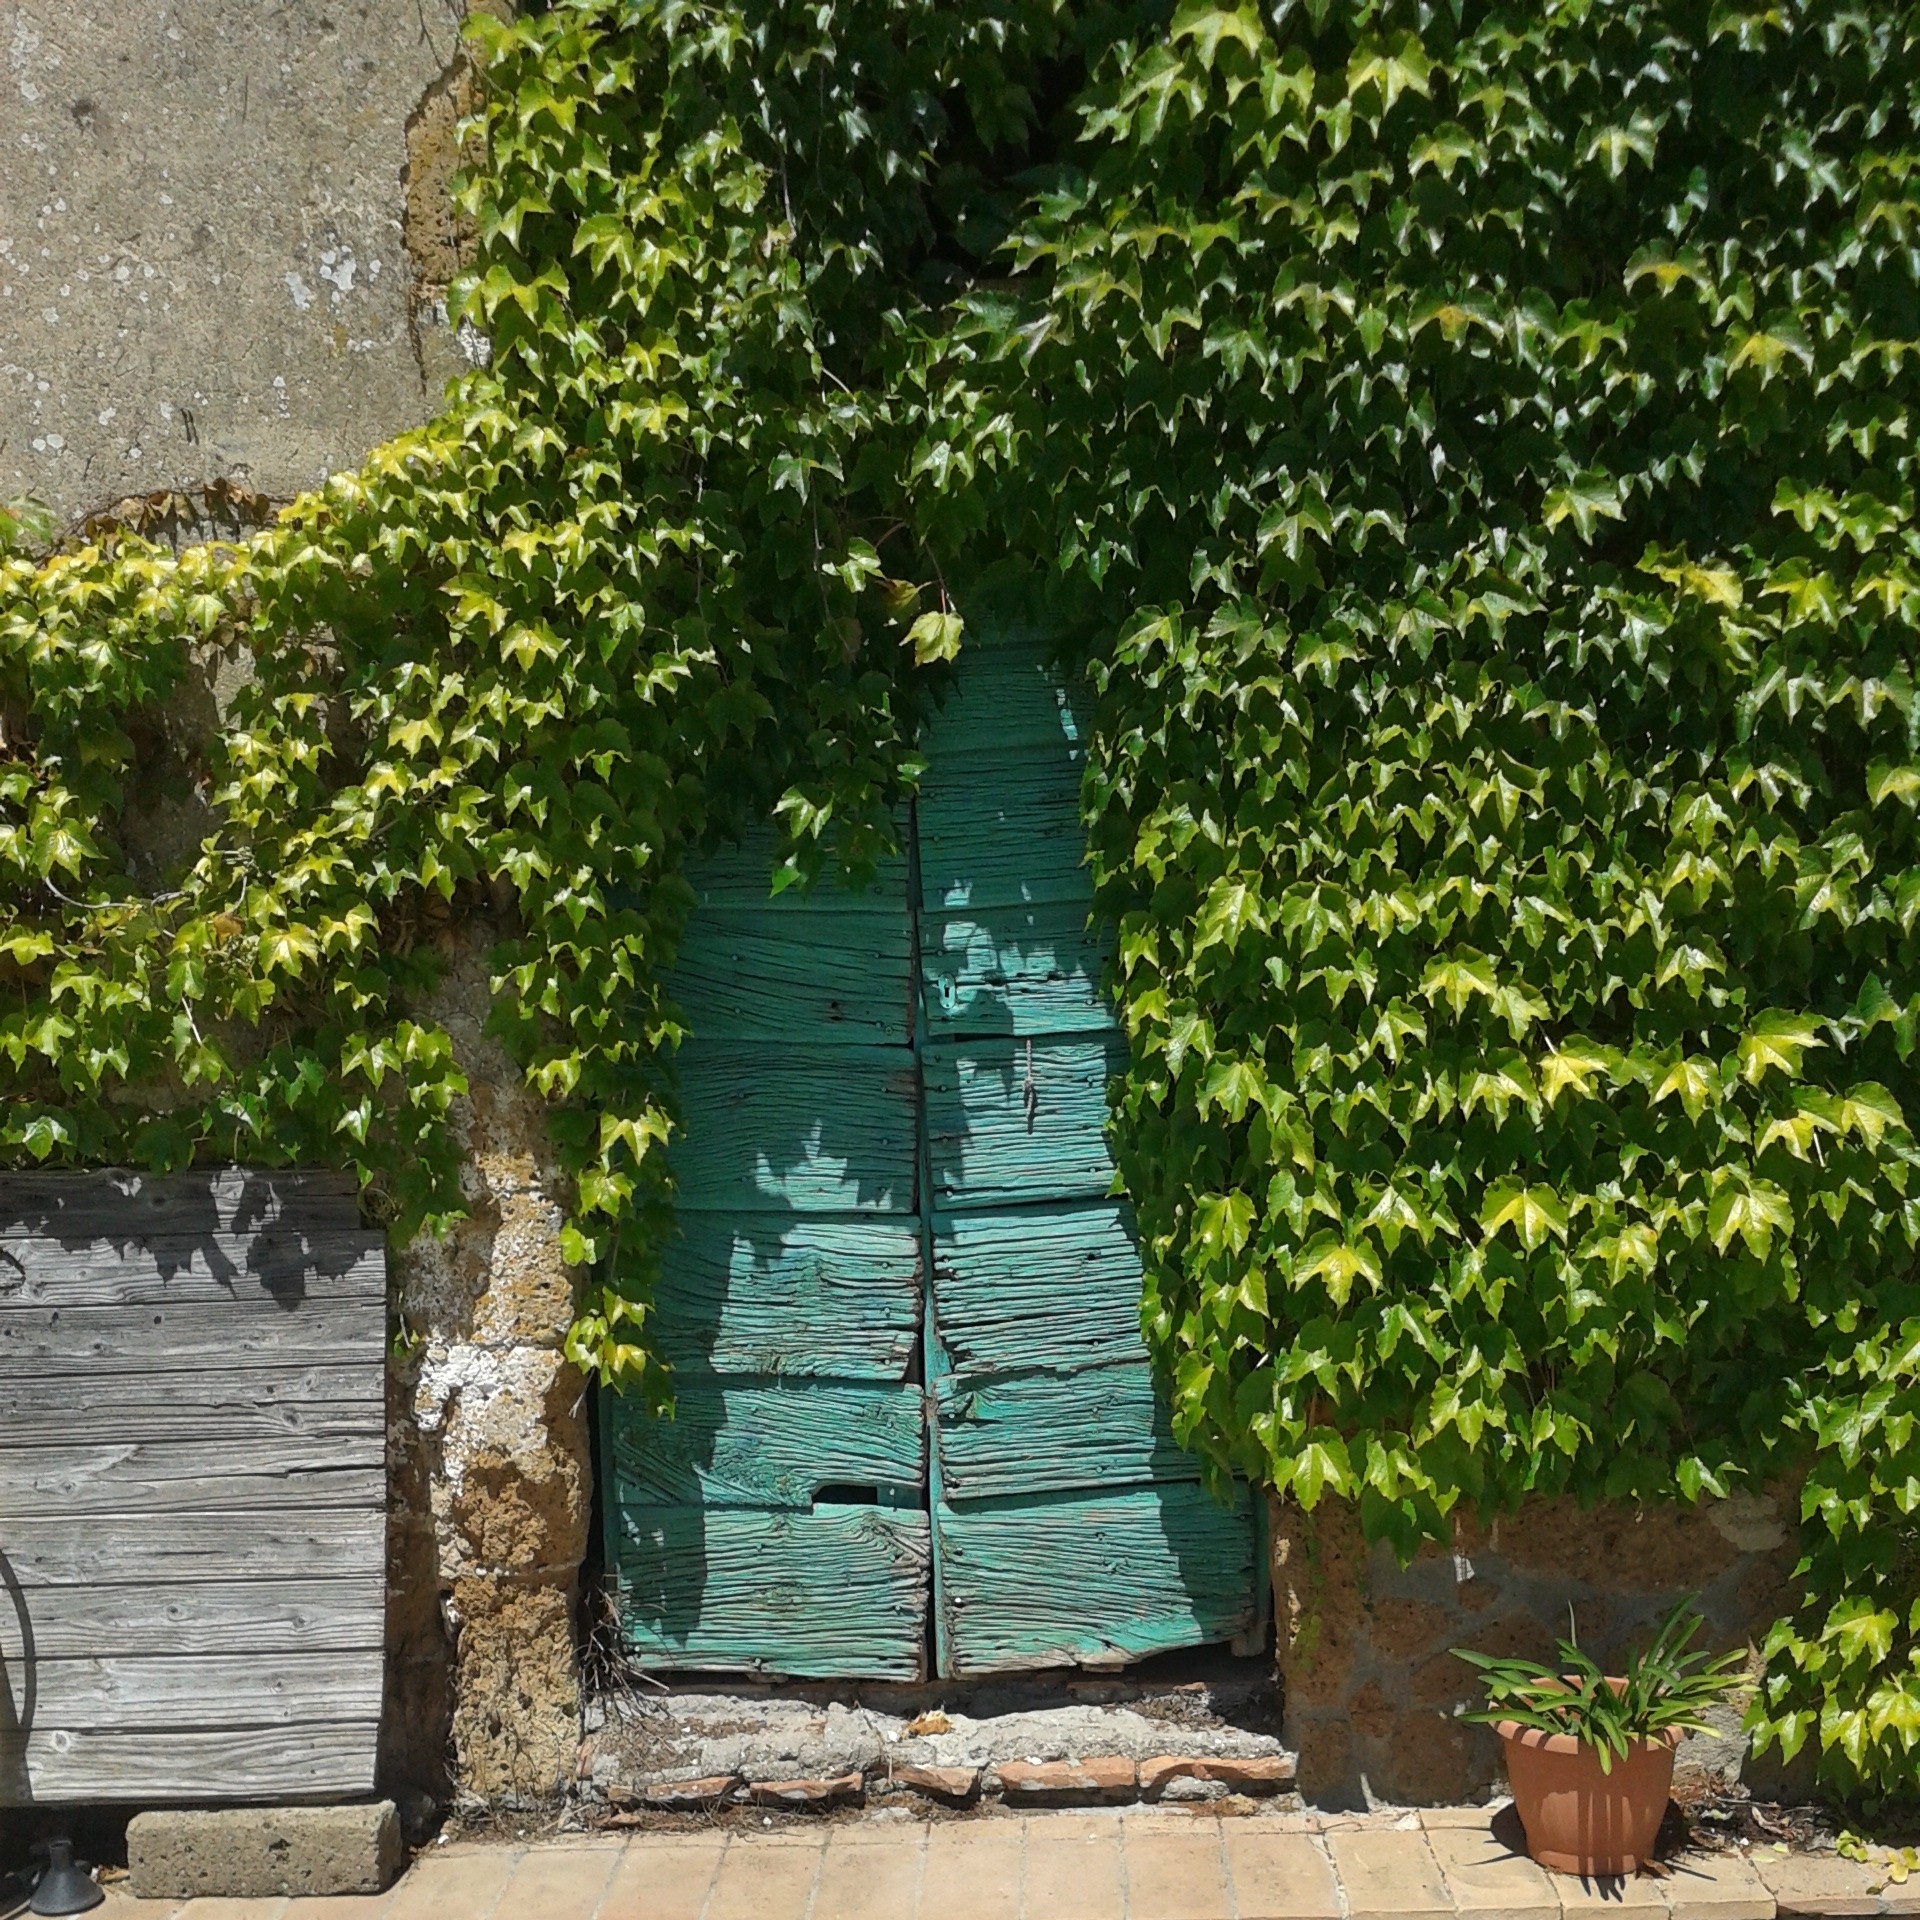
tree, plant, wood, countryside, flower, building, old, barn, wall, green, ivy, sheep, italy, garden, door, stable, turquoise, vegetation, shrub, double, doors, expired, old door, barn door, expiration, serano, grosseto, sheep ranch, state of decay, woody plant